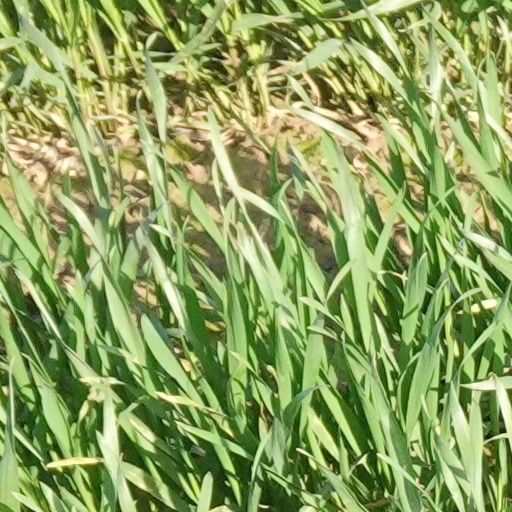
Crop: wheat